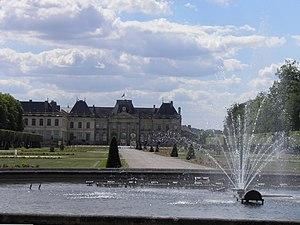
Grand bassin et château de Lunéville (Meurthe-et-Moselle, France).
Cette page concerne les événements qui se sont produits au dix-huitième siècle en Lorraine.